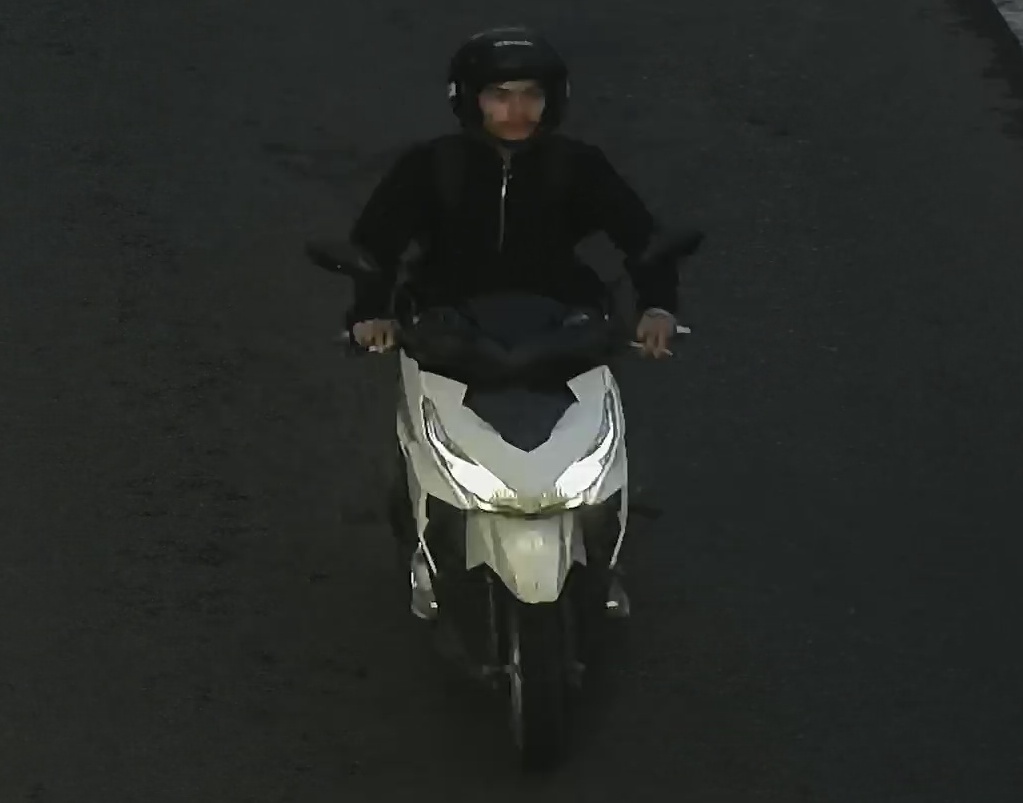
person-with-helmet: 1
person-without-helmet: 0